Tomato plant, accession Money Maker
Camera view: tilt-top (135 deg); turntable rotation: 240 degrees
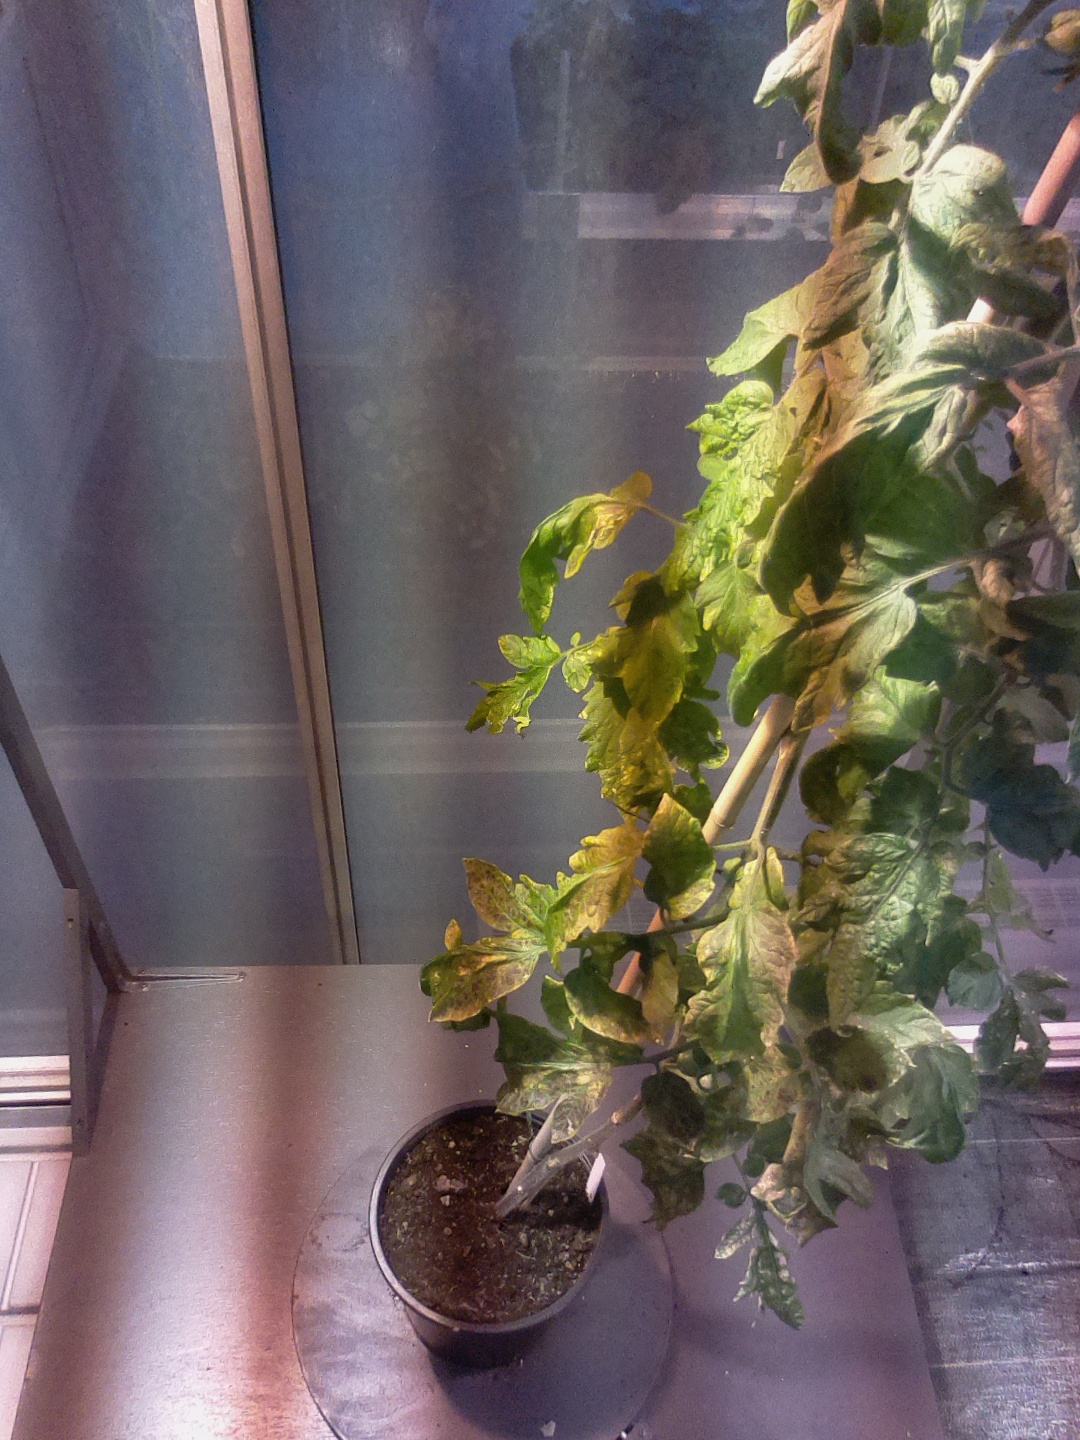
BBCH growth stage 74: 40%-50% of final fruit size